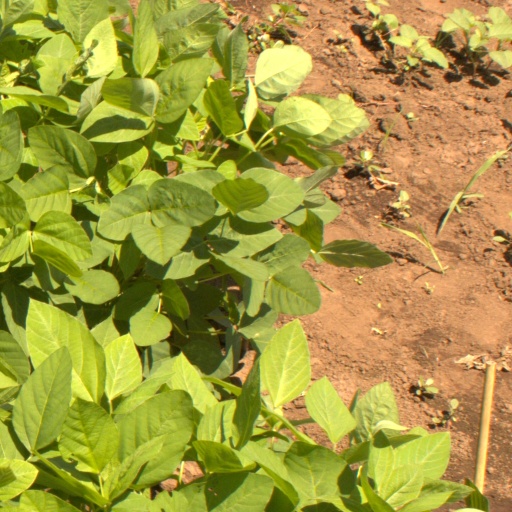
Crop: soybean